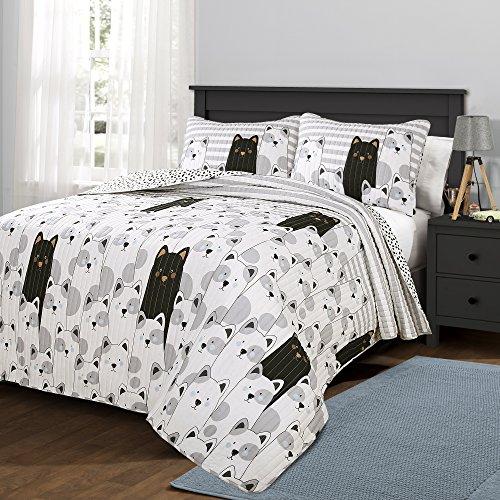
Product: Lush Decor Bear Striped Quilt Reversible 2 Piece Cartoon Zoo Kids Bedding Set-Twin-Gray and Black
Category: Home & Kitchen | Bedding | Kids' Bedding | Quilts & Sets | Quilt Sets
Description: Rows of cartoon black and white bears against gray and white stripes make for a cute, fun bedding set.
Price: $80.26
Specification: ProductDimensions:86x68x0.5inches|ItemWeight:4.8pounds|ShippingWeight:4.8pounds(Viewshippingratesandpolicies)|Manufacturer:TriangleHomeFashions|ASIN:B07FDK6C4W|Itemmodelnumber:16T003153